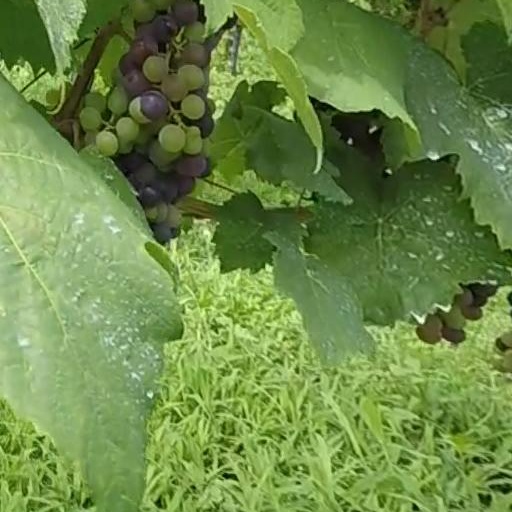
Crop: grape